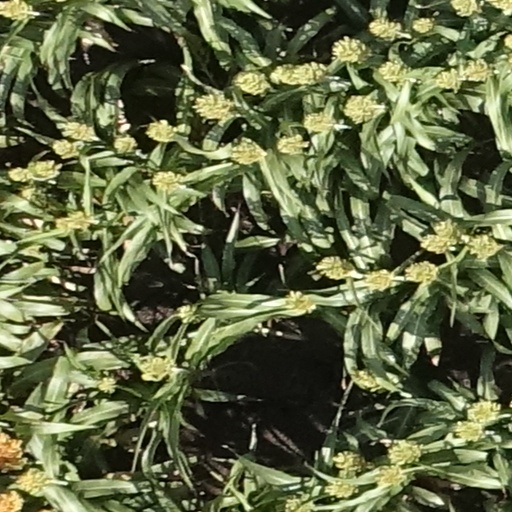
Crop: sorghum